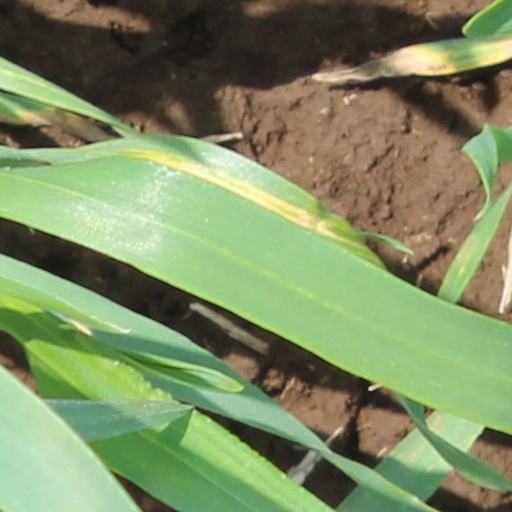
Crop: wheat